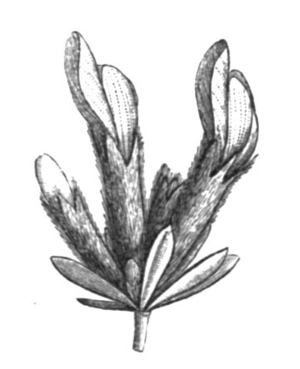
Cytisopsis est un genre de plantes dicotylédones de la famille des Fabaceae, sous-famille des Faboideae, originaire du Proche-Orient et d'Afrique du Nord, qui comprend deux espèces acceptées.